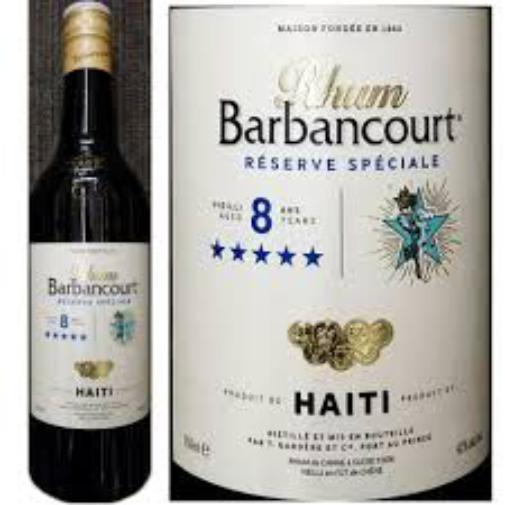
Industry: Food